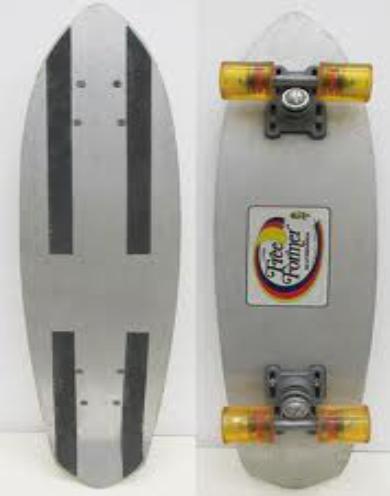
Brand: California Free Former
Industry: Food